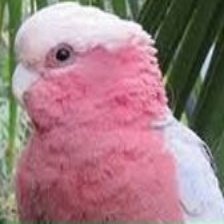
Species: ROSE BREASTED COCKATOO
Scientific name: EOLOPHUS ROSEICAPILLA
ImageNet parent category: sulphur-crested_cockatoo